Wodzianka

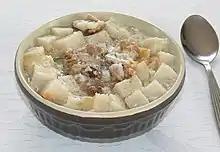
„Kapłonek (wodzianka) from Gałków”

Wodzianka, kapłon, kapłonek – in Polish cuisine, a Silesian and Central Poland bread soup made from stale bread, fat and water (the name "wodzianka" comes from the word "woda" which means water), sometimes with vegetables. Traditionally, "wodzianka" is prepared by soaking two- to three-day-old stale bread in water or broth and adding garlic, bay leaves, black pepper and other seasonings, fried bacon, and lard or butter. It was reportedly served in late autumn and winter, when cows had less milk.